Lawson Oyekan

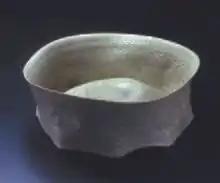
"Passage with Palmprint"

One of Oyekan's best-known works is the "HEALING BEING" piece from his Coming Up for Air series. This piece is a monolithic, terracotta sculpture, closed, measuring 6 feet and 7 inches in height. Lawson's work is characterized by surfaces often left dry and unglazed, while other works include a variety of coloured slips. A recent exhibition in Minnesota in 2006, Solstice Lip Series, includes a combination of steady stoneware ceramic vessels including a variety of whistling adjacent perforations on congruent monoliths. The passage of light as well as the ability for the pieces to "breathe" is a concern in portraying a life in his work through these vessels.